Danny Amendola

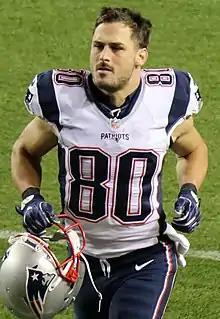
Amendola in a game against the Denver Broncos

Amendola started the 2017 season with a solid performance in a 42–27 loss to the Kansas City Chiefs on "Thursday Night Football". He had six receptions for 100 yards before exiting the game with a head injury. He finished the 2017 season with 61 receptions for 659 yards and two touchdowns.